Laughing Bird Caye

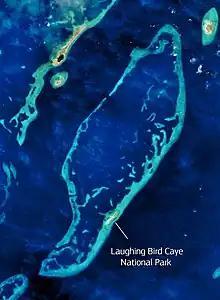
The Caye as seen by Sentinel-2

Laughing Bird Caye is a long island that sits on an unusually long narrow ridge of reef called a faro. A faro is an angular atoll on a continental shelf, which is also called a shelf atoll. Similar to other atolls, a faro has a steep drop off and has a central lagoon enclosed in the reef. This Laughing Bird Faro is separated from the mainland and the barrier reef by deep channels all around. The faro extends for south of the Caye.